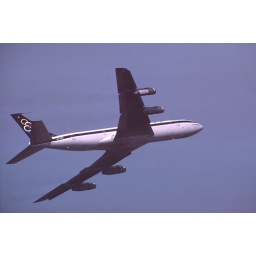
Taking off into clear blue Greek skies, SX-DBD departs Athens in 1988.